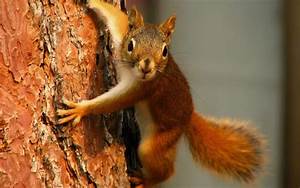
Label: scoiattolo